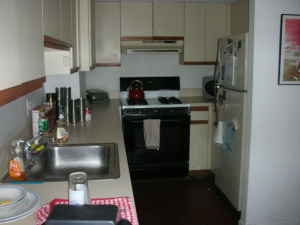
Room type: kitchen